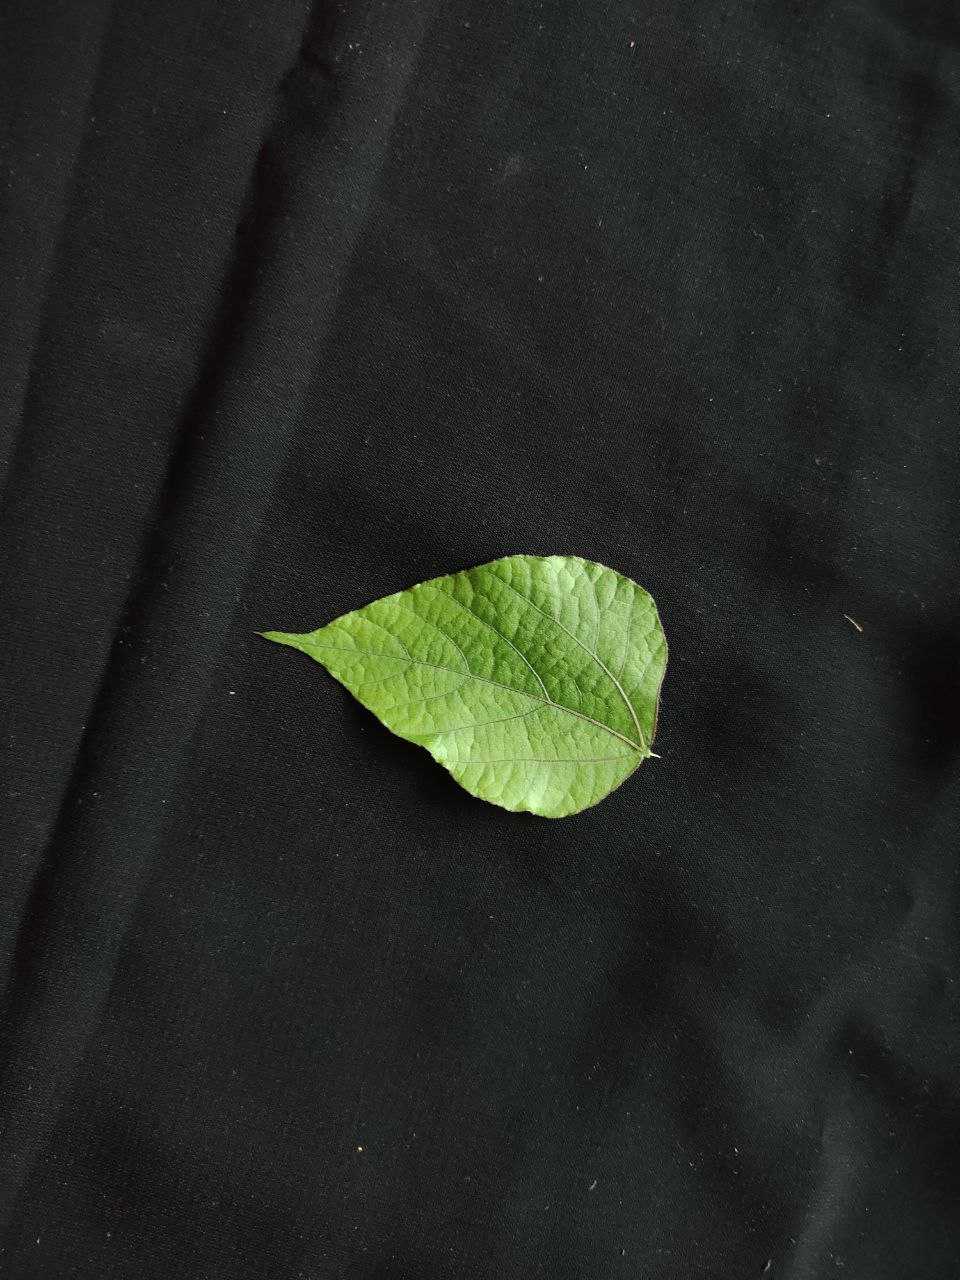
Crop: bean
Leaf condition: Fresh Leaf